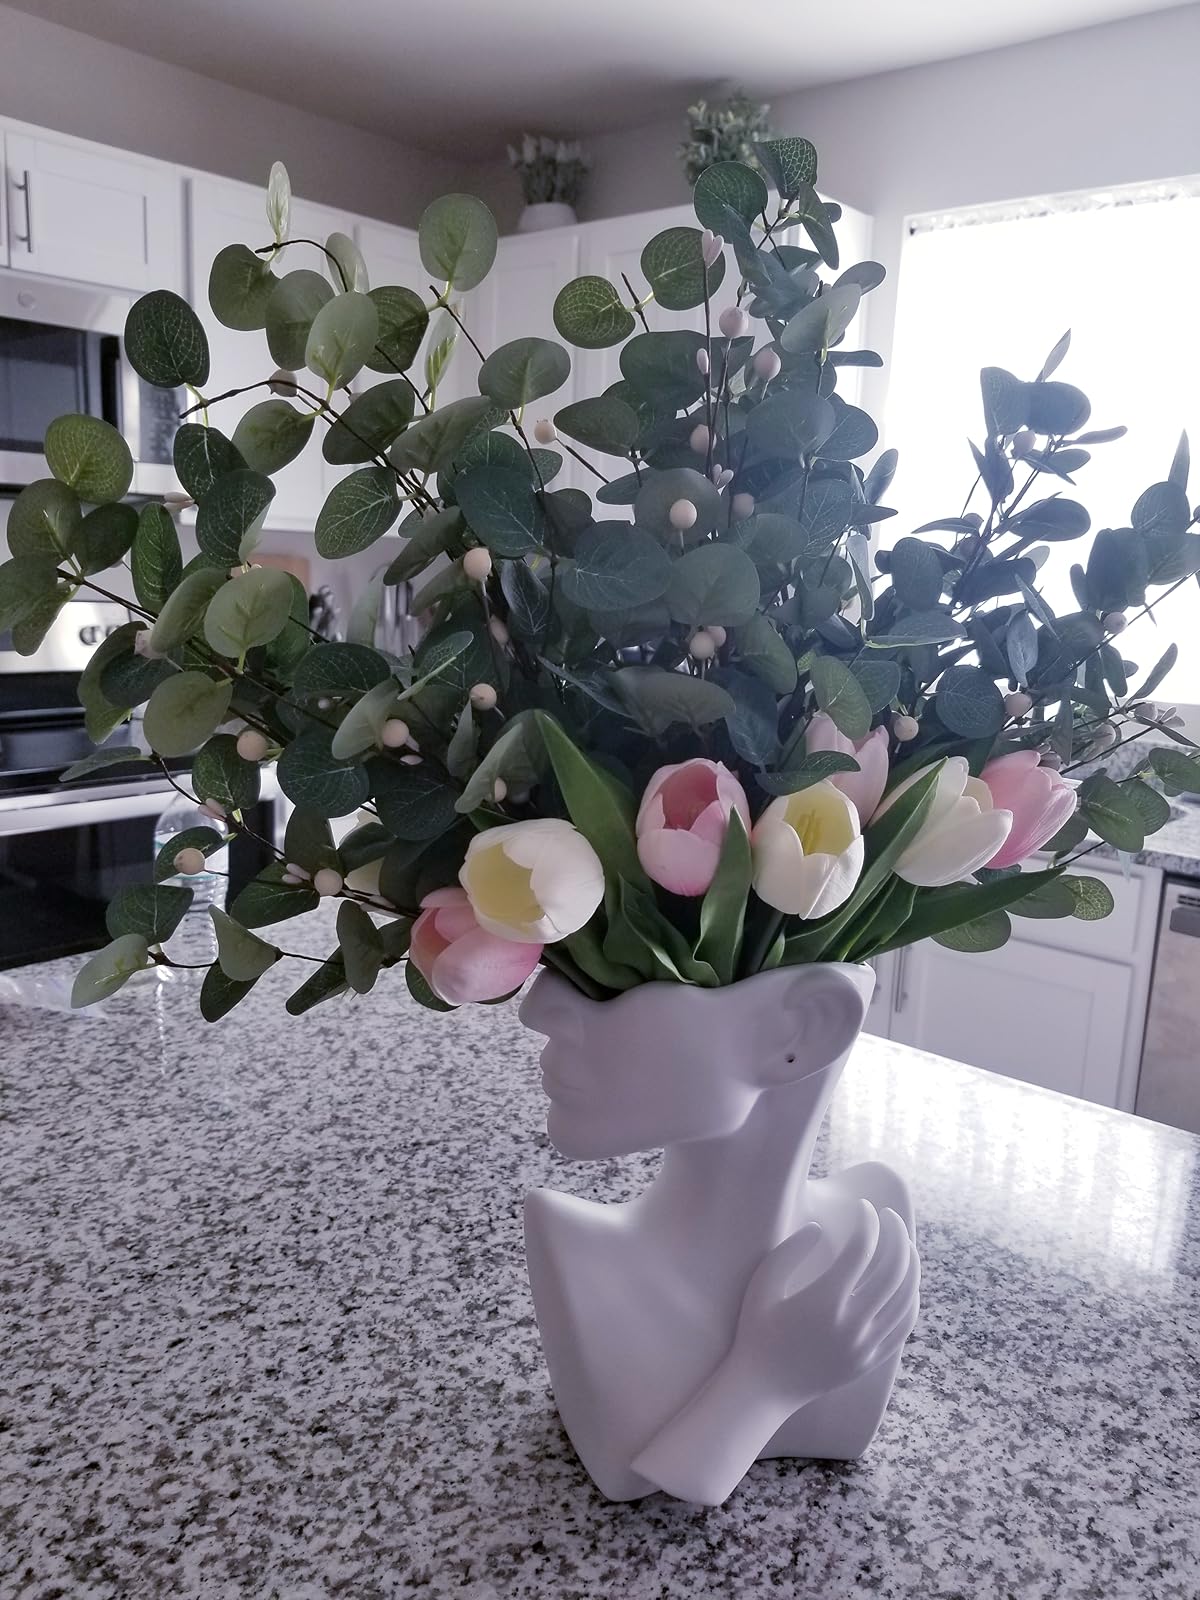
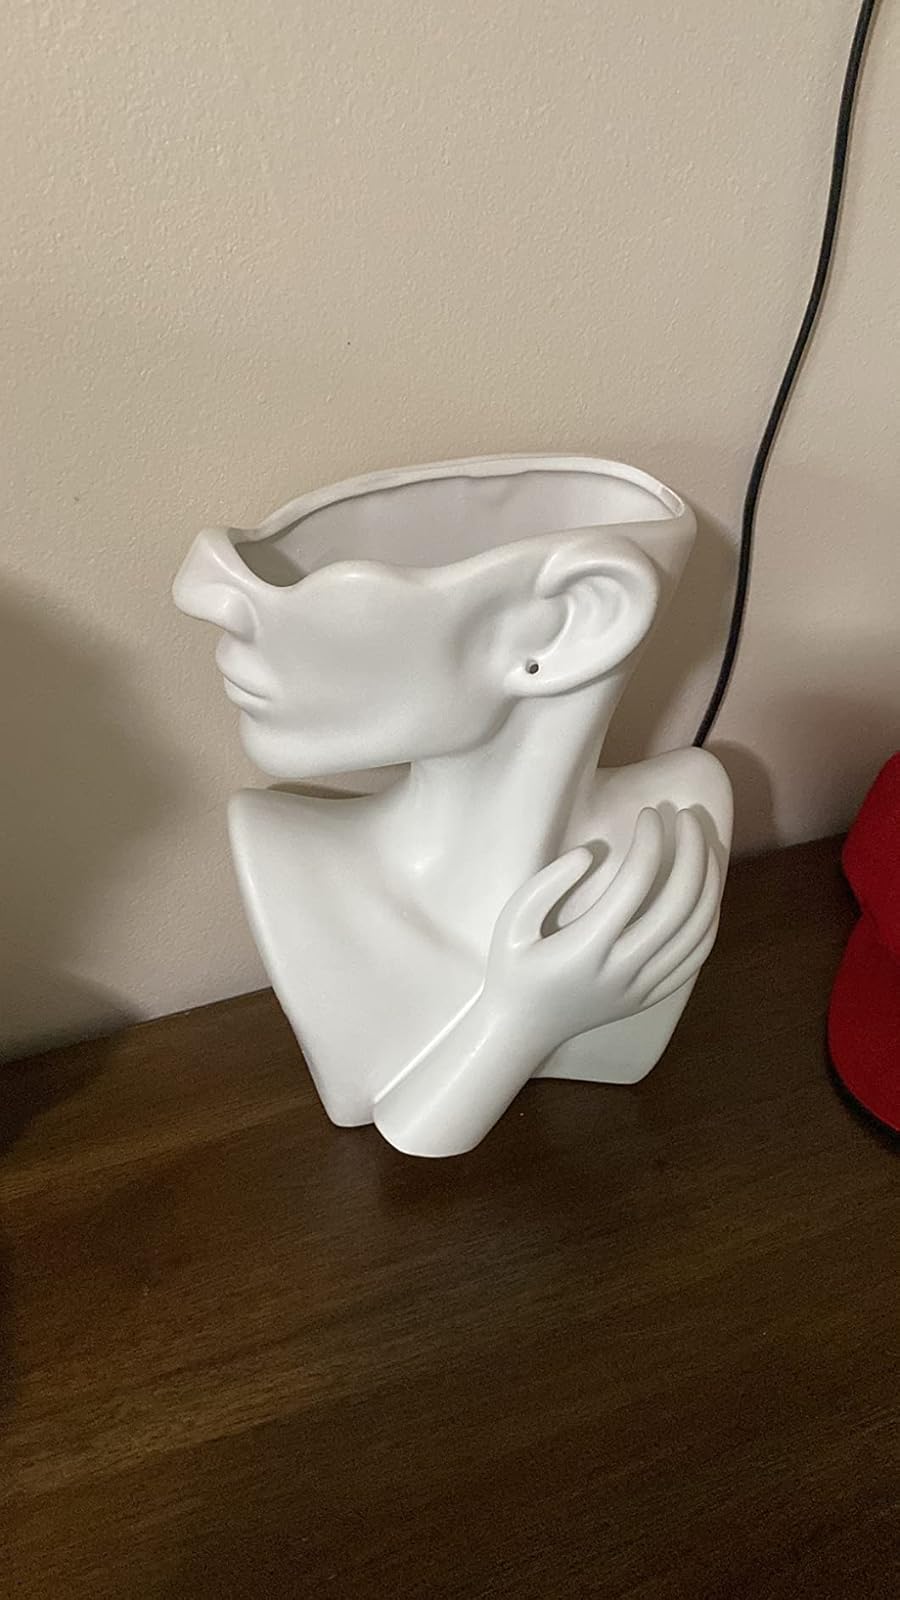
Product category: vase
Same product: yes